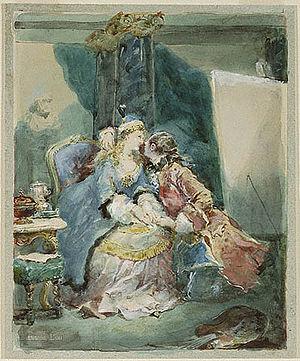
Eugène Louis Lami est un artiste peintre, aquarelliste, illustrateur, lithographe et décorateur français né à Paris le 12 janvier 1800 et mort à Paris le 19 décembre 1890. Peintre de la vie élégante à Paris sous la monarchie de Juillet et le Second Empire, il est également peintre d'histoire et illustrateur de livres comme Gil Blas ou Manon Lescaut.